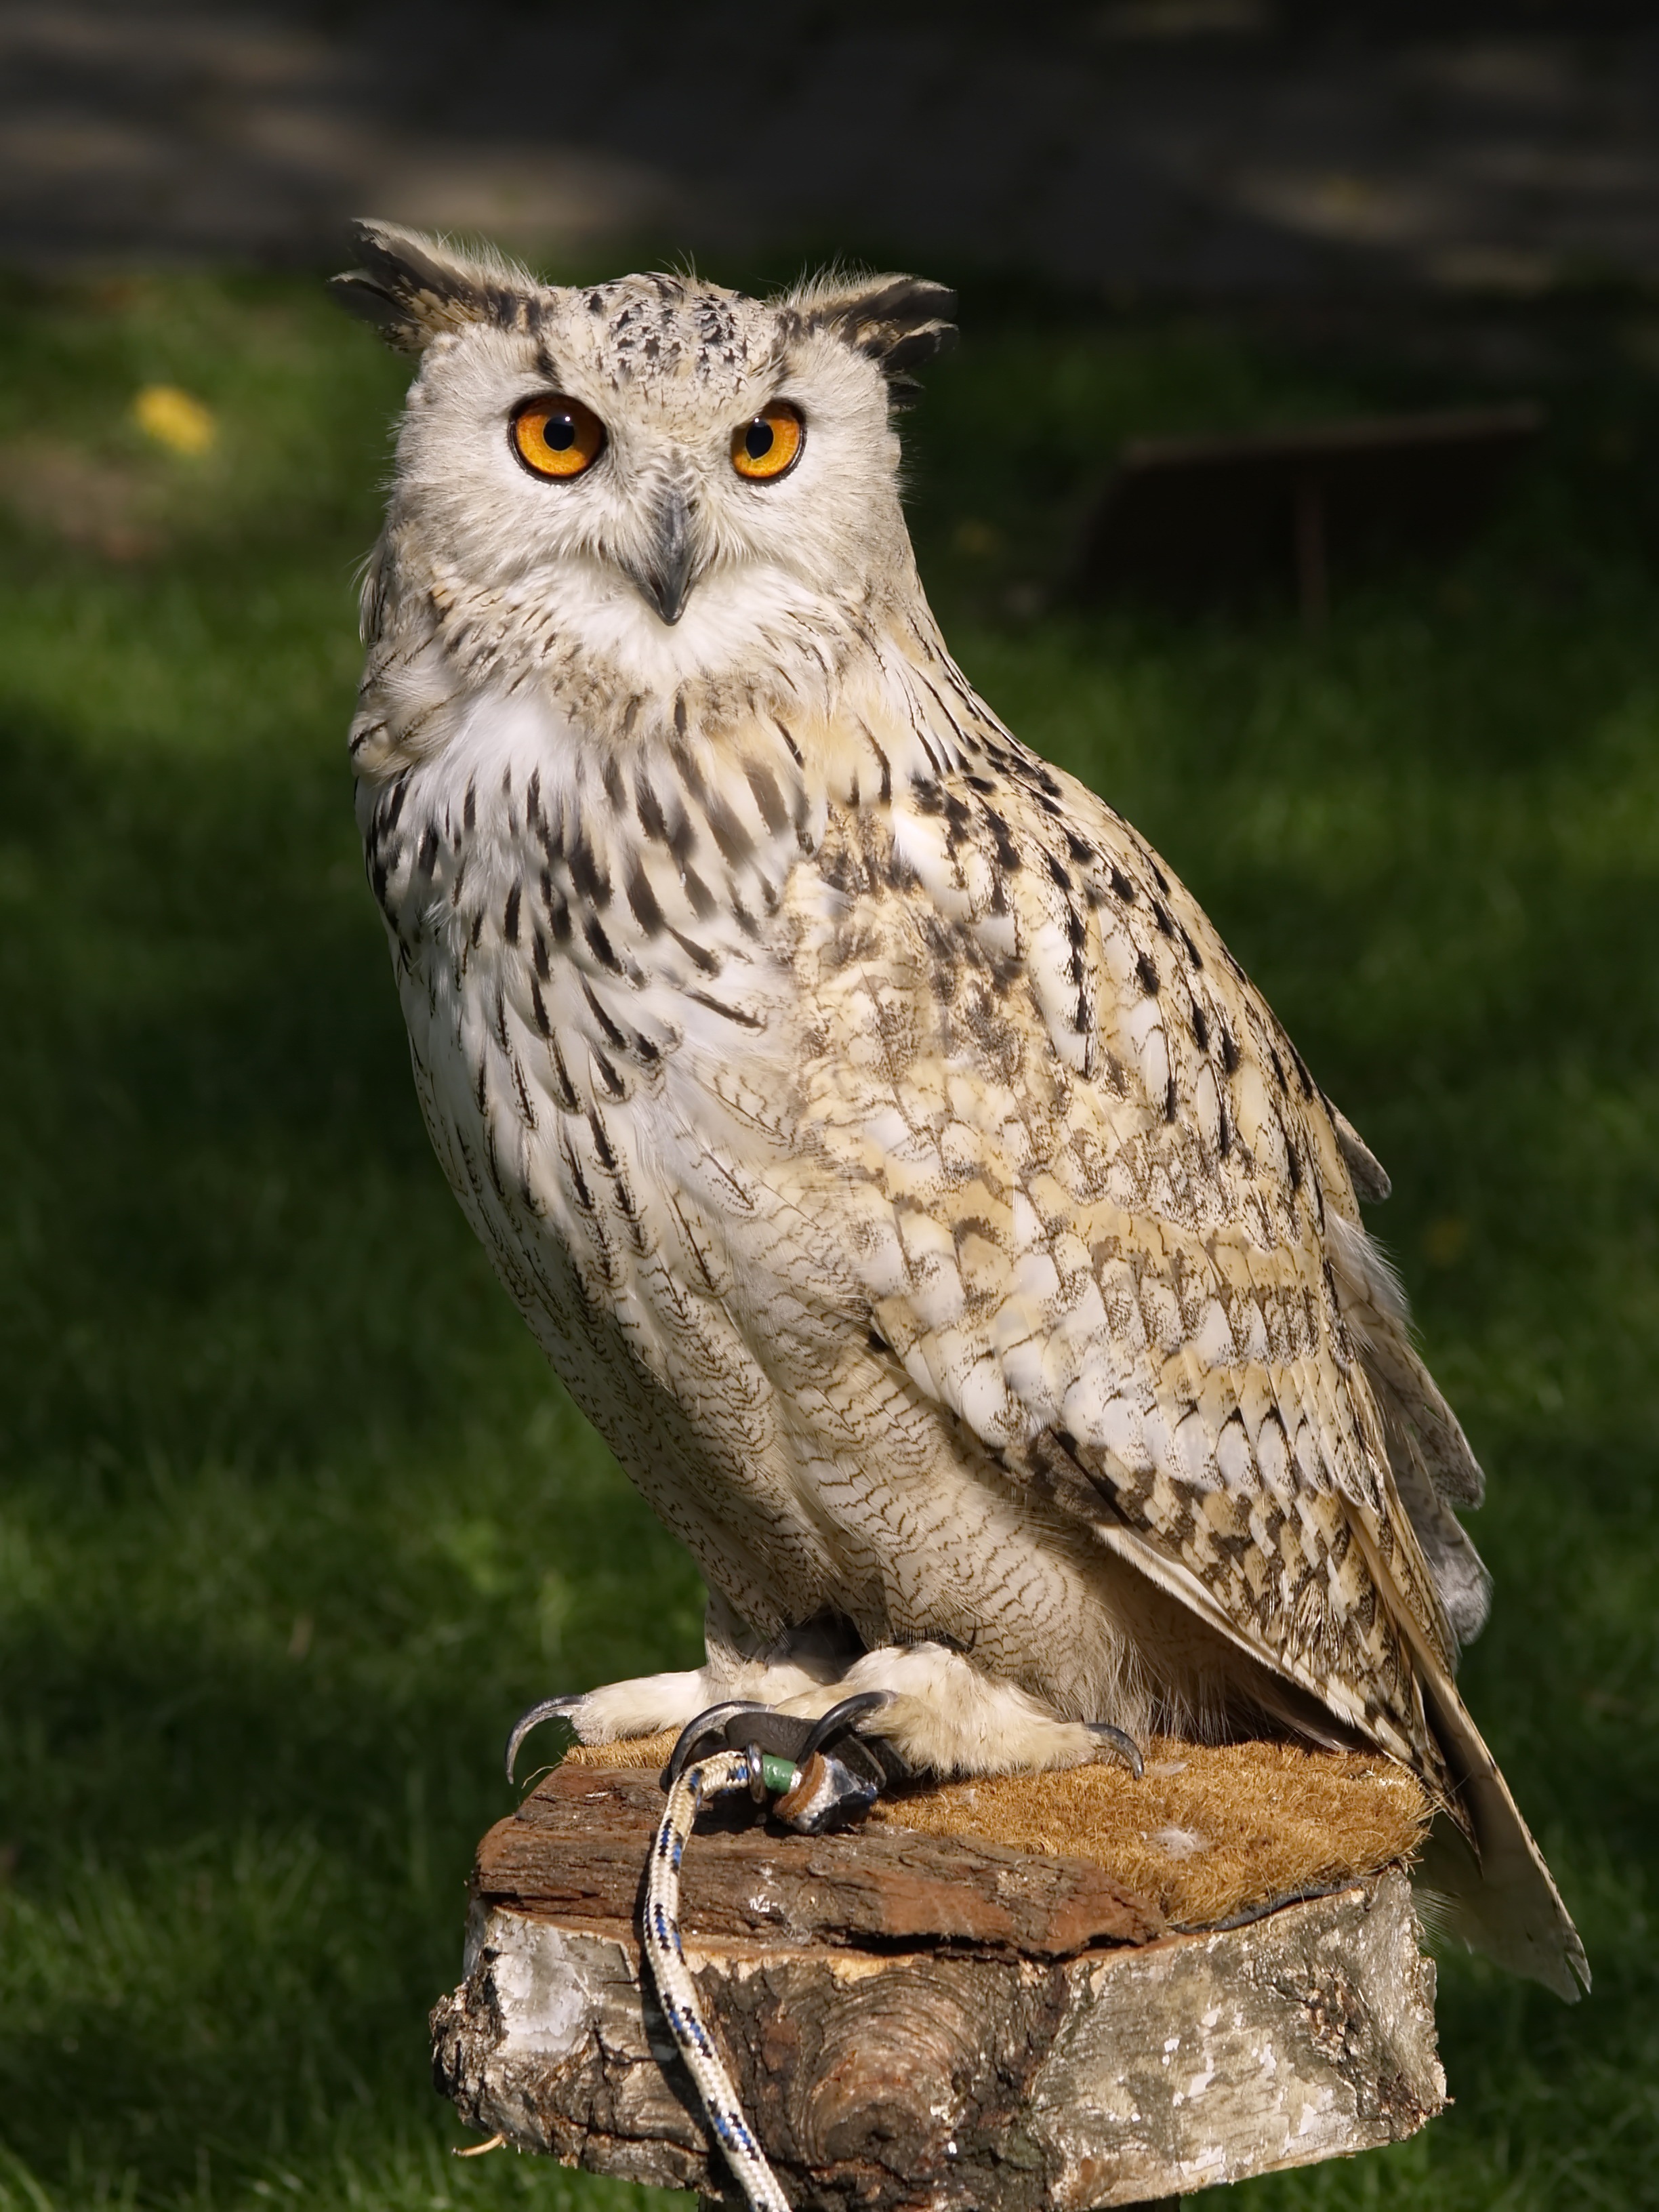
bird, wing, wildlife, beak, owl, fauna, raptor, bird of prey, vertebrate, falcon, falconry, eagle owl, accipitriformes